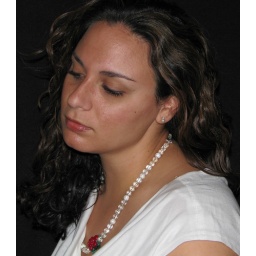
Marissa made the necklace she is wearing. The flower is a &amp;quot;one of a kind&amp;quot;, handmade glass piece, made in Australia.